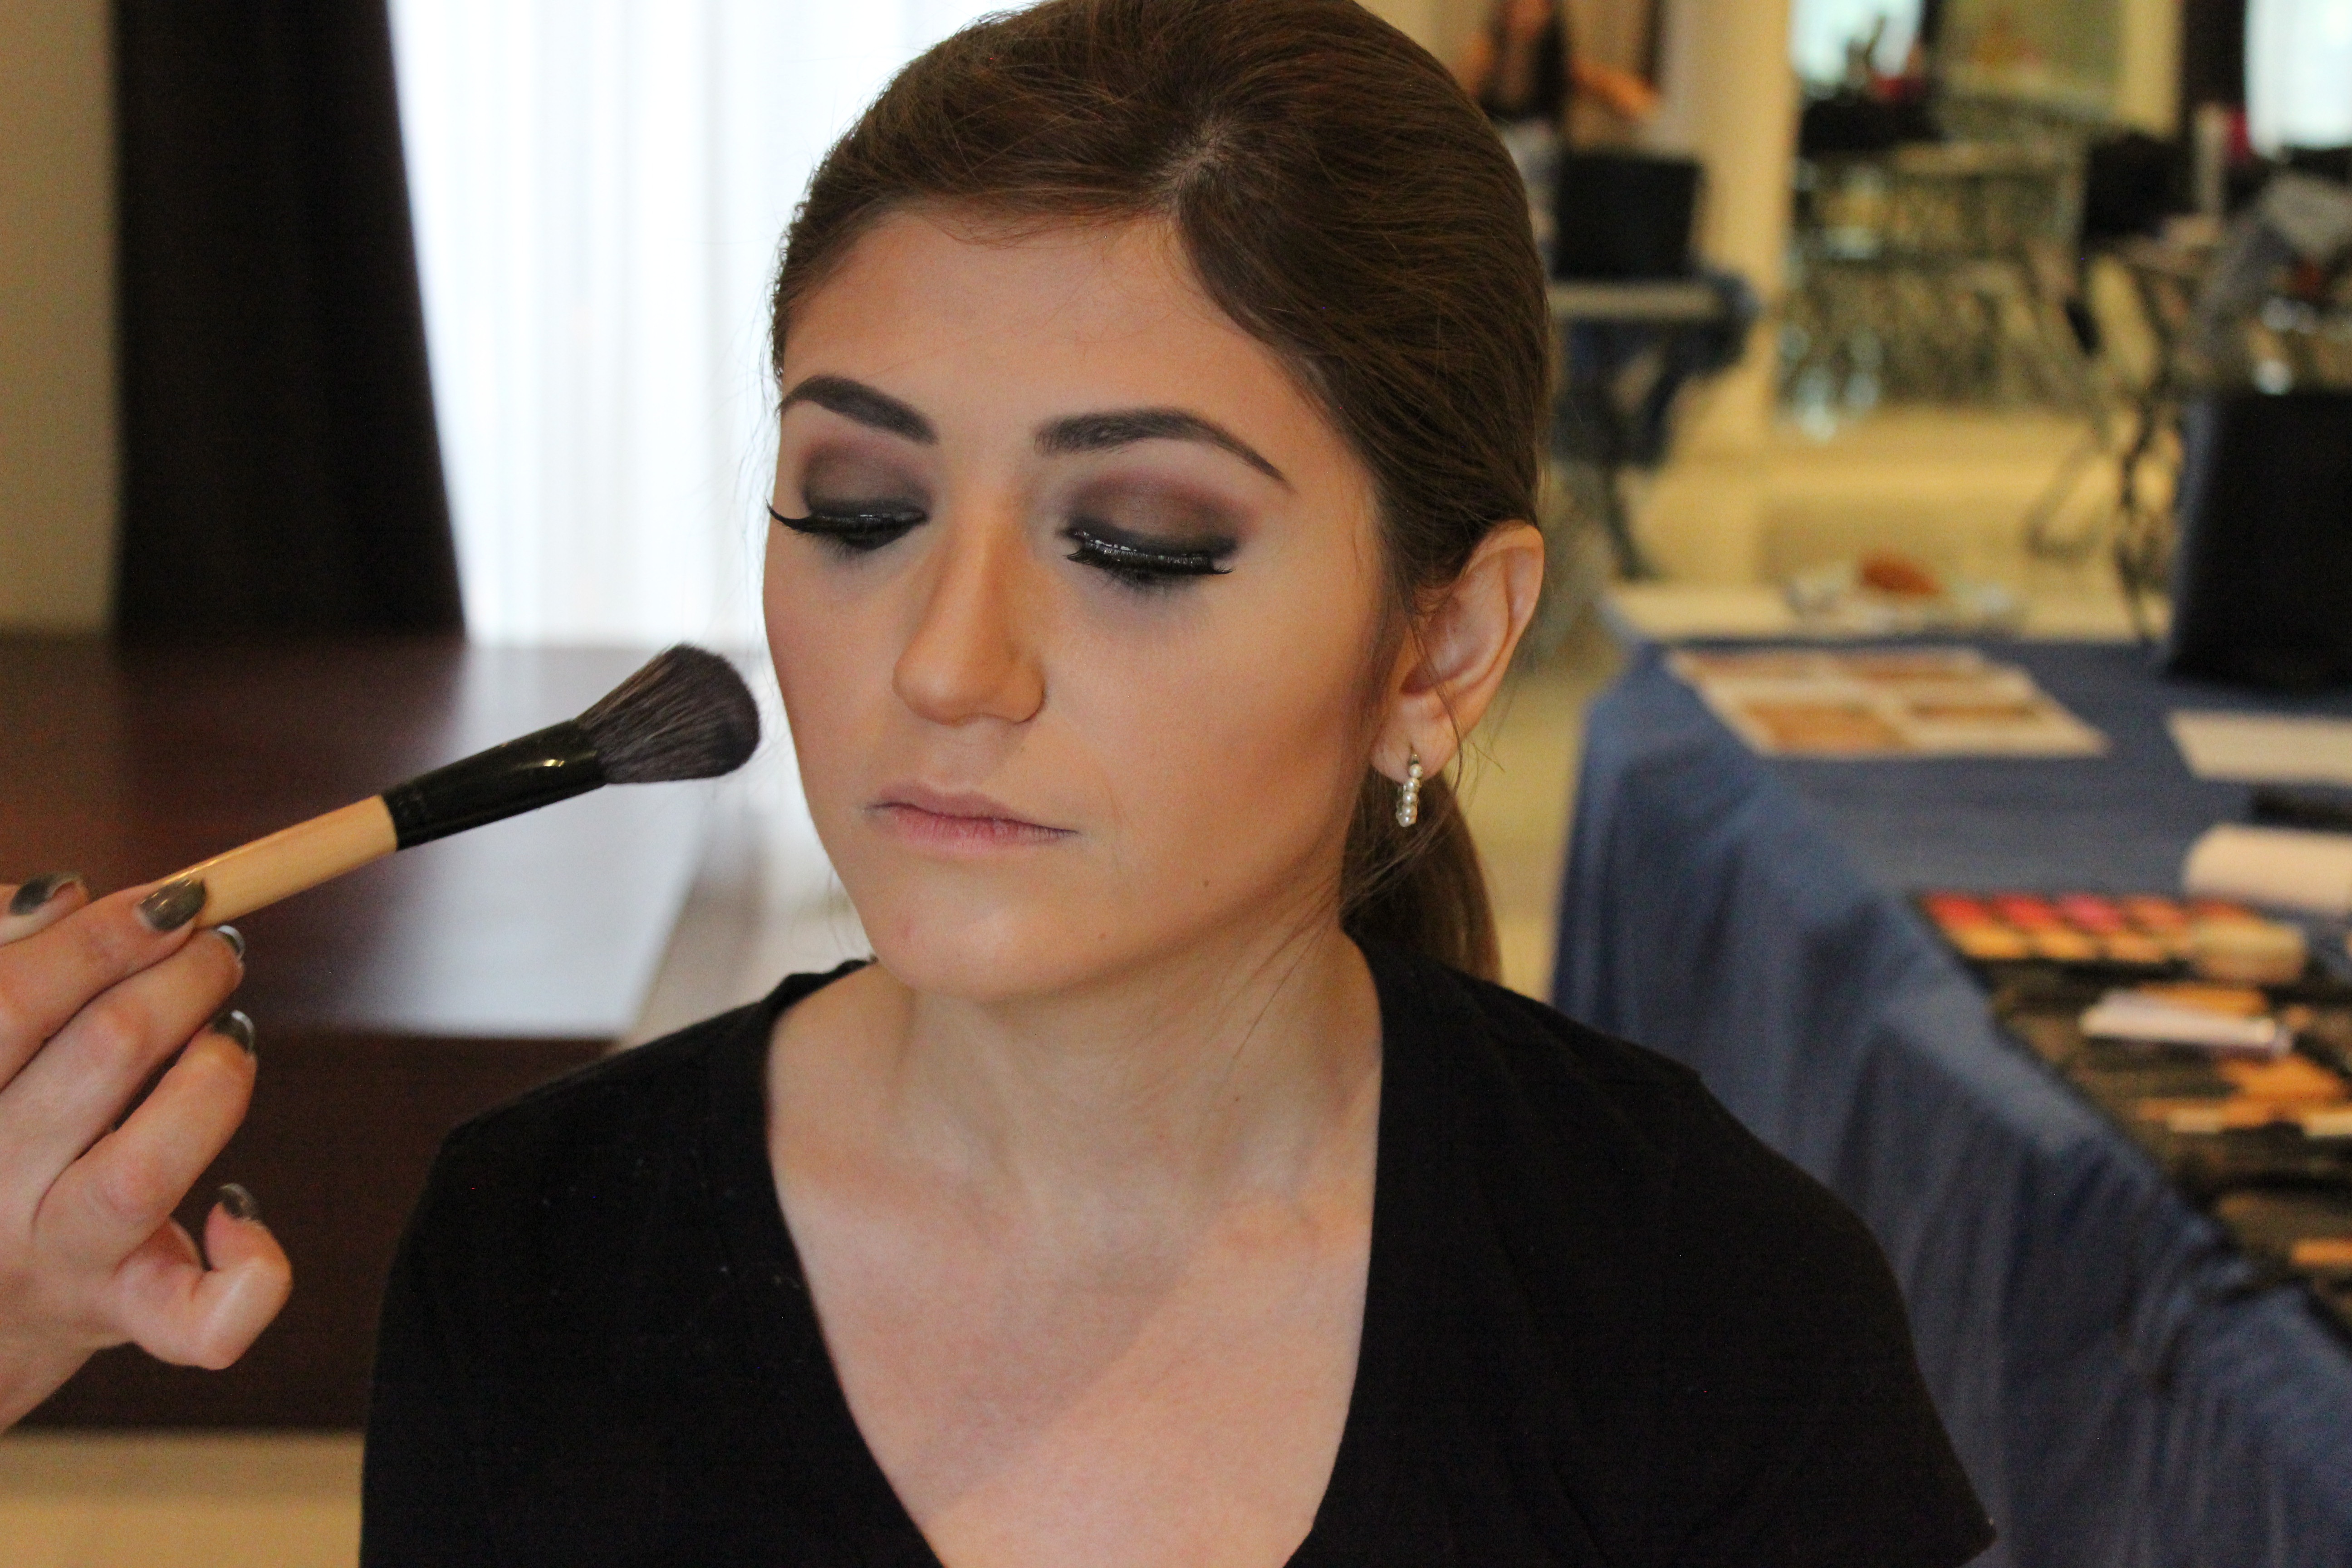
lip, makeup, face, eye, head, beauty, nice, pretty woman